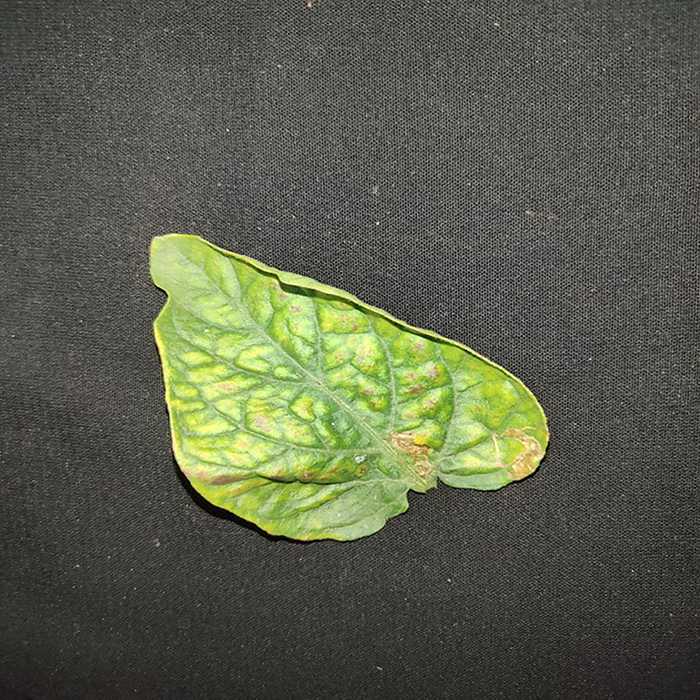
Plant: Tomato
Label: Tomato spotted wilt